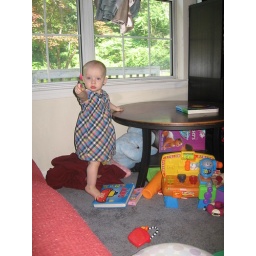
In a great dress from Tara.... and hanging out by the window with her spoon.